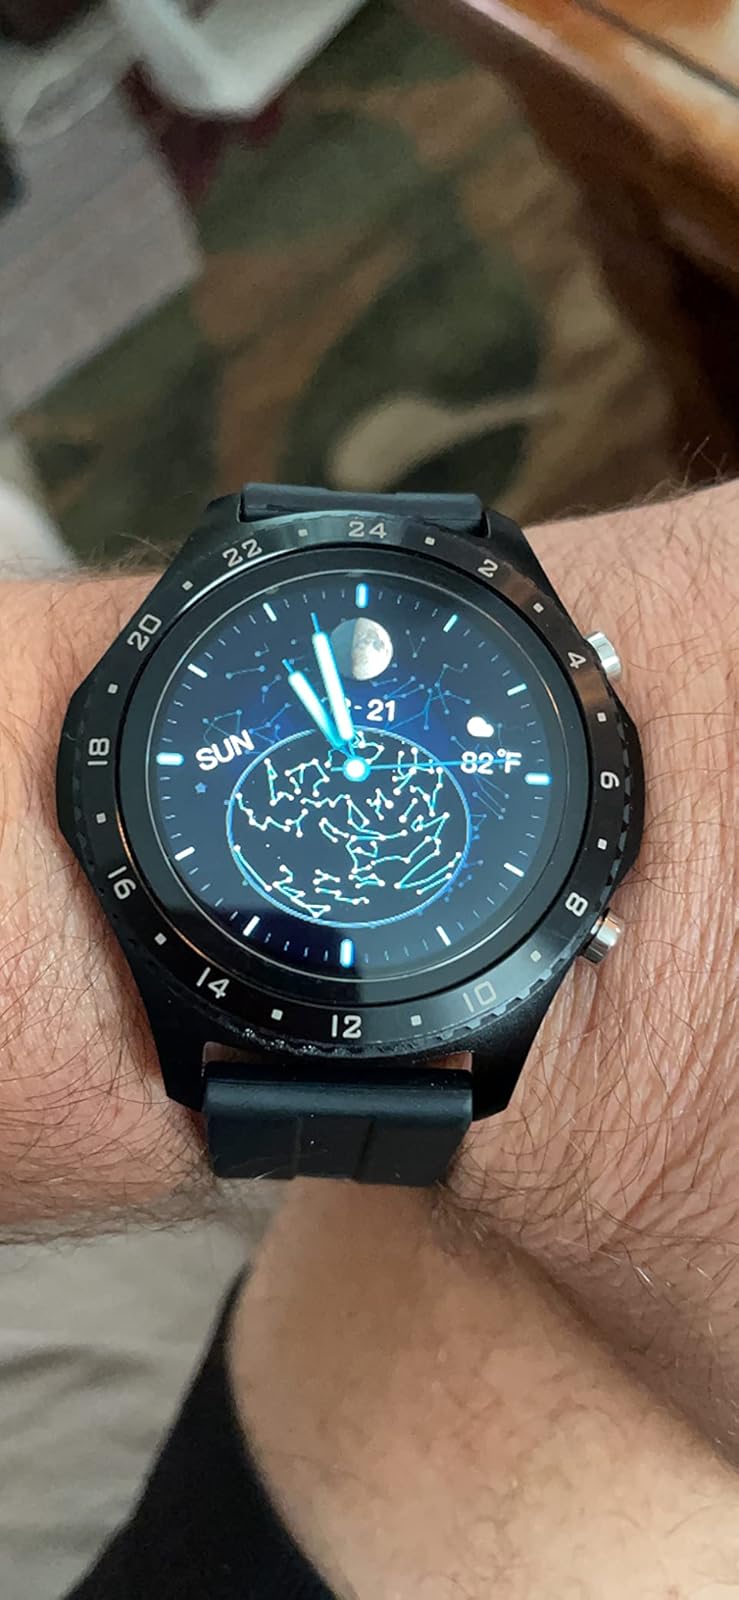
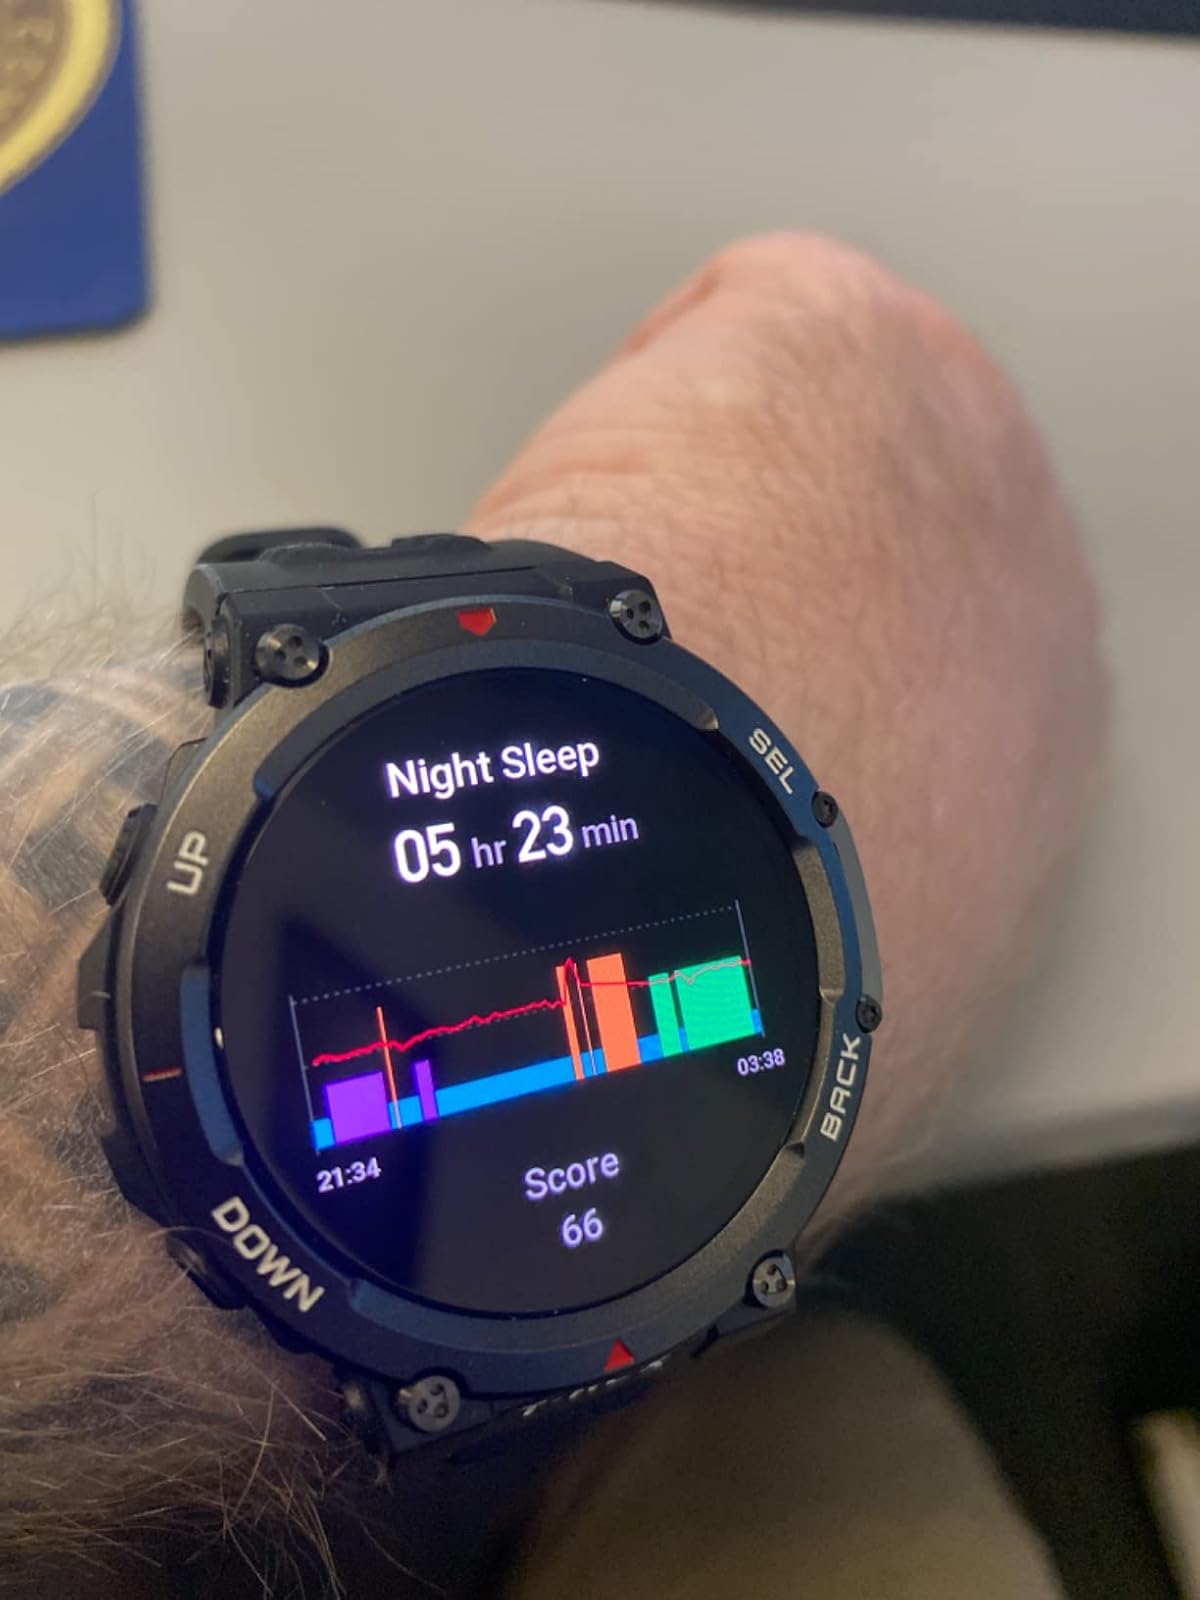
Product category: smartwatch
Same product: no